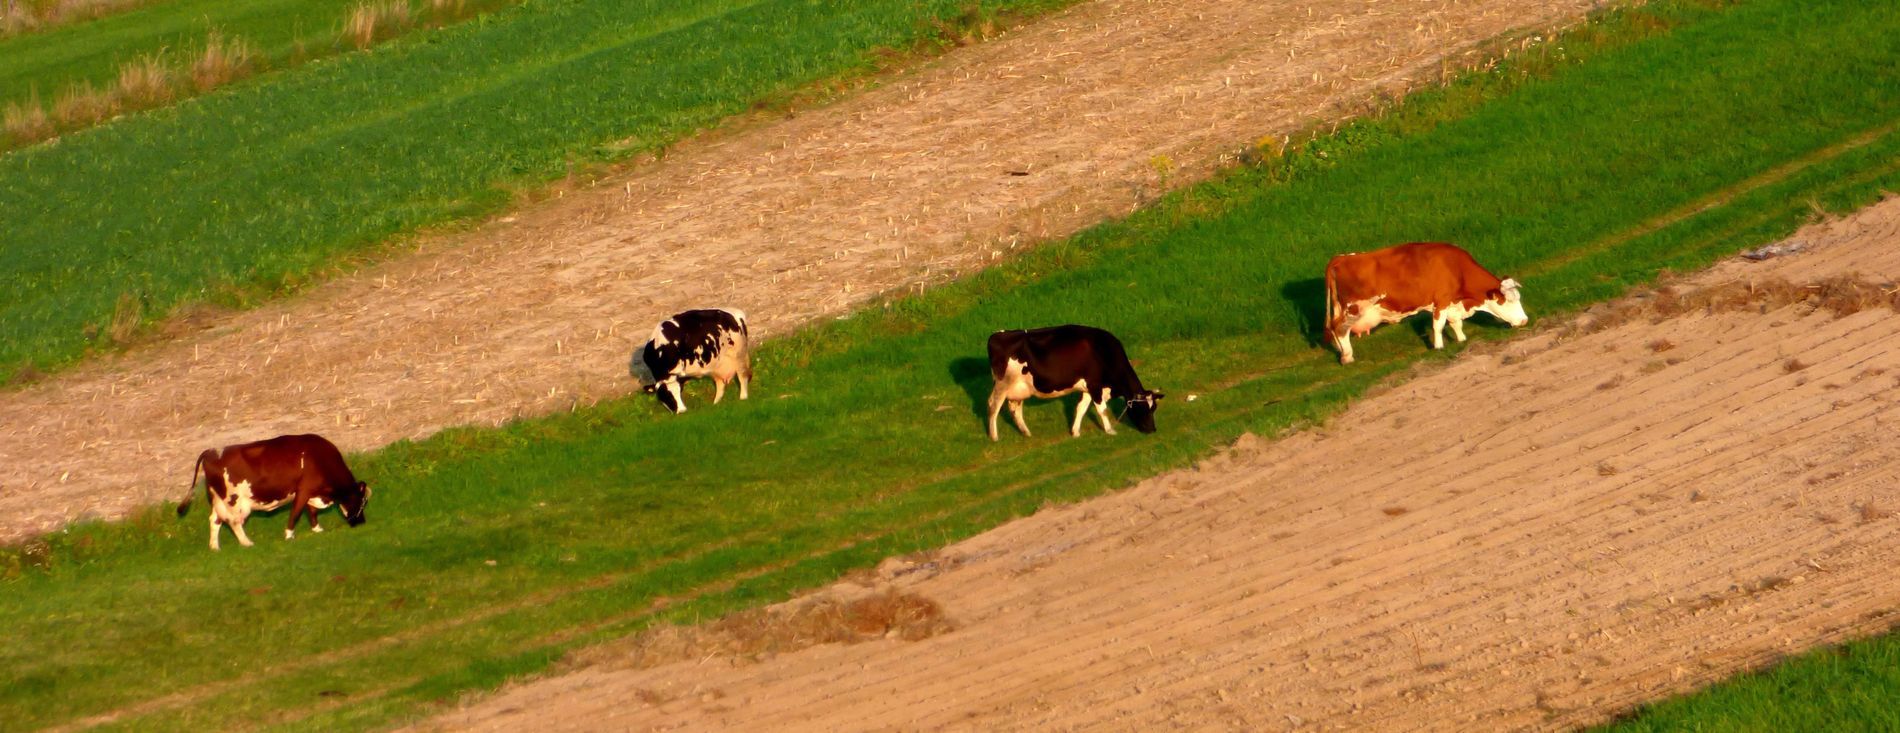
four dairy cows
The photograph is a field landscape with four dairy cows grazing across green and brown toned agricultural fields.
A pastoral landscape captured from a high-angle, bird's eye perspective, reveals agricultural fields with grazing cattle. The color palette features vibrant greens, earthy browns, and varied cow colors, creating a geometric, structured agricultural scene.
Style Agricultural landscape documentary photography
Labels: Field, Grassland, Nature, Outdoors, Countryside, Farm, Pasture, Rural, Grazing, Animal, Cattle, Cow, Livestock, Mammal, Ranch, Agriculture, Meadow
Camera: Panasonic DMC-FZ72
Aperture: F5.5
Exposure: 1/320 sec
ISO: 100
Focal length: 49.1 mm